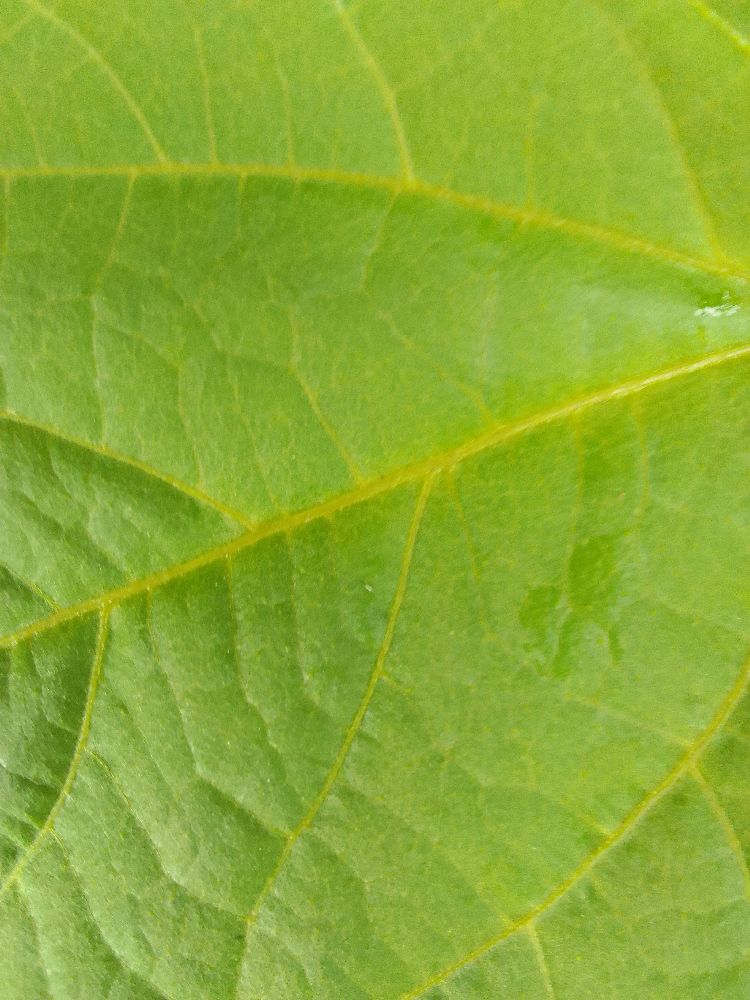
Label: healthy